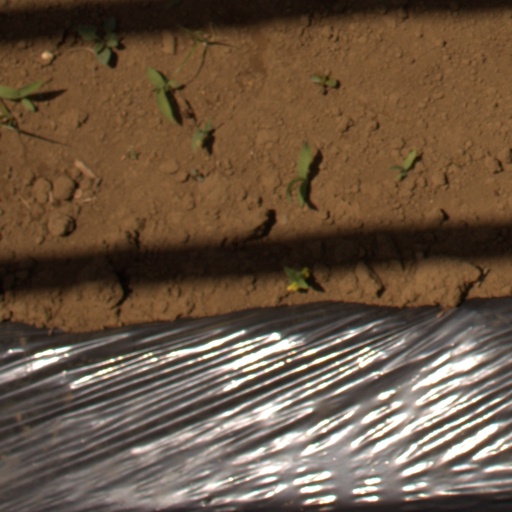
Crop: Jerusalem artichoke